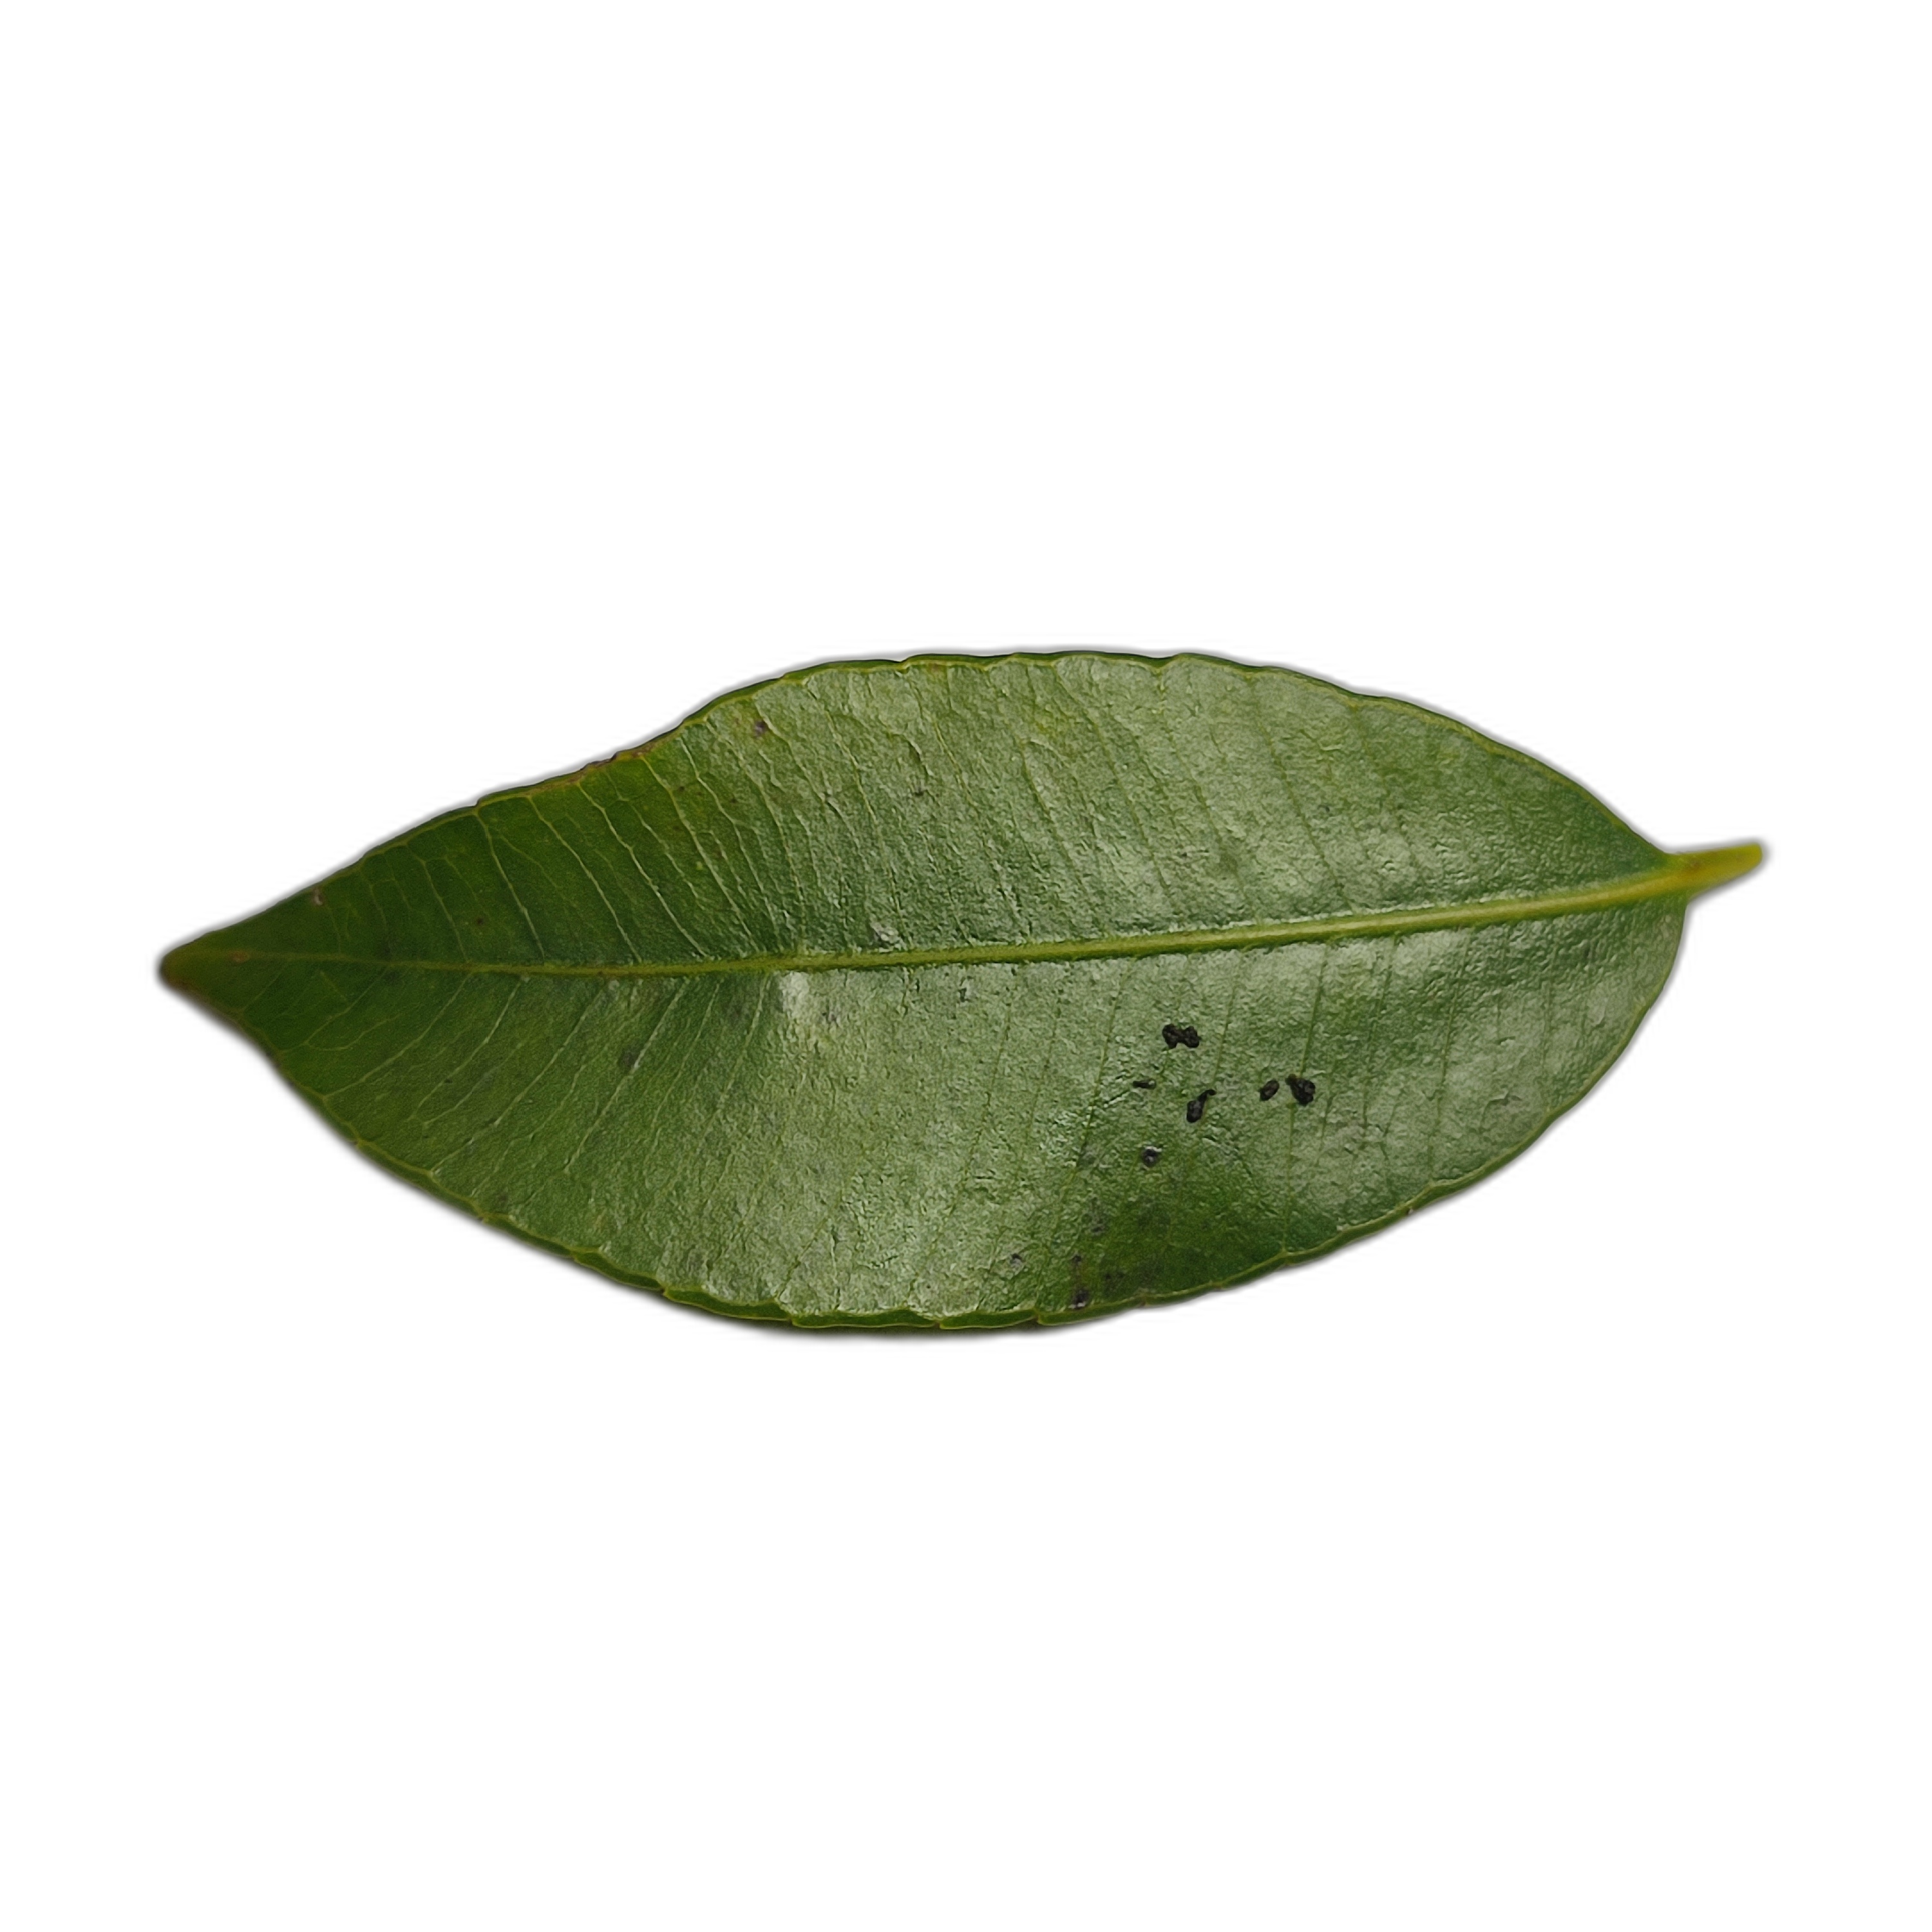
Label: healthy